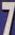
Number: 7